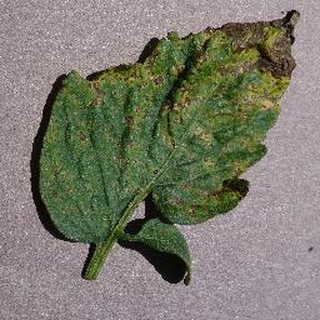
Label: tomato_septoria_leaf_spot